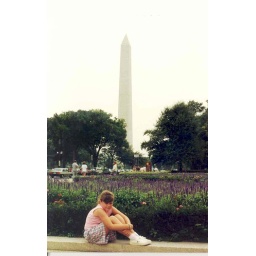
sara, age 10 in sitting on the by the washington monument ...so cute!